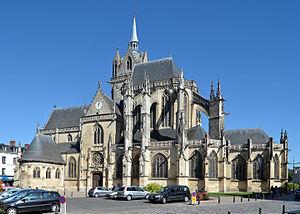
Église Notre-Dame-des-Marais de La Ferté-Bernard - Sarthe